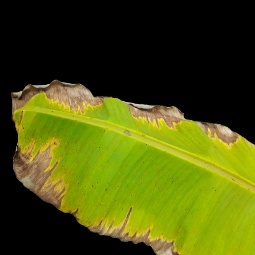
Label: Potassium